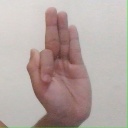
अक्षर: फ